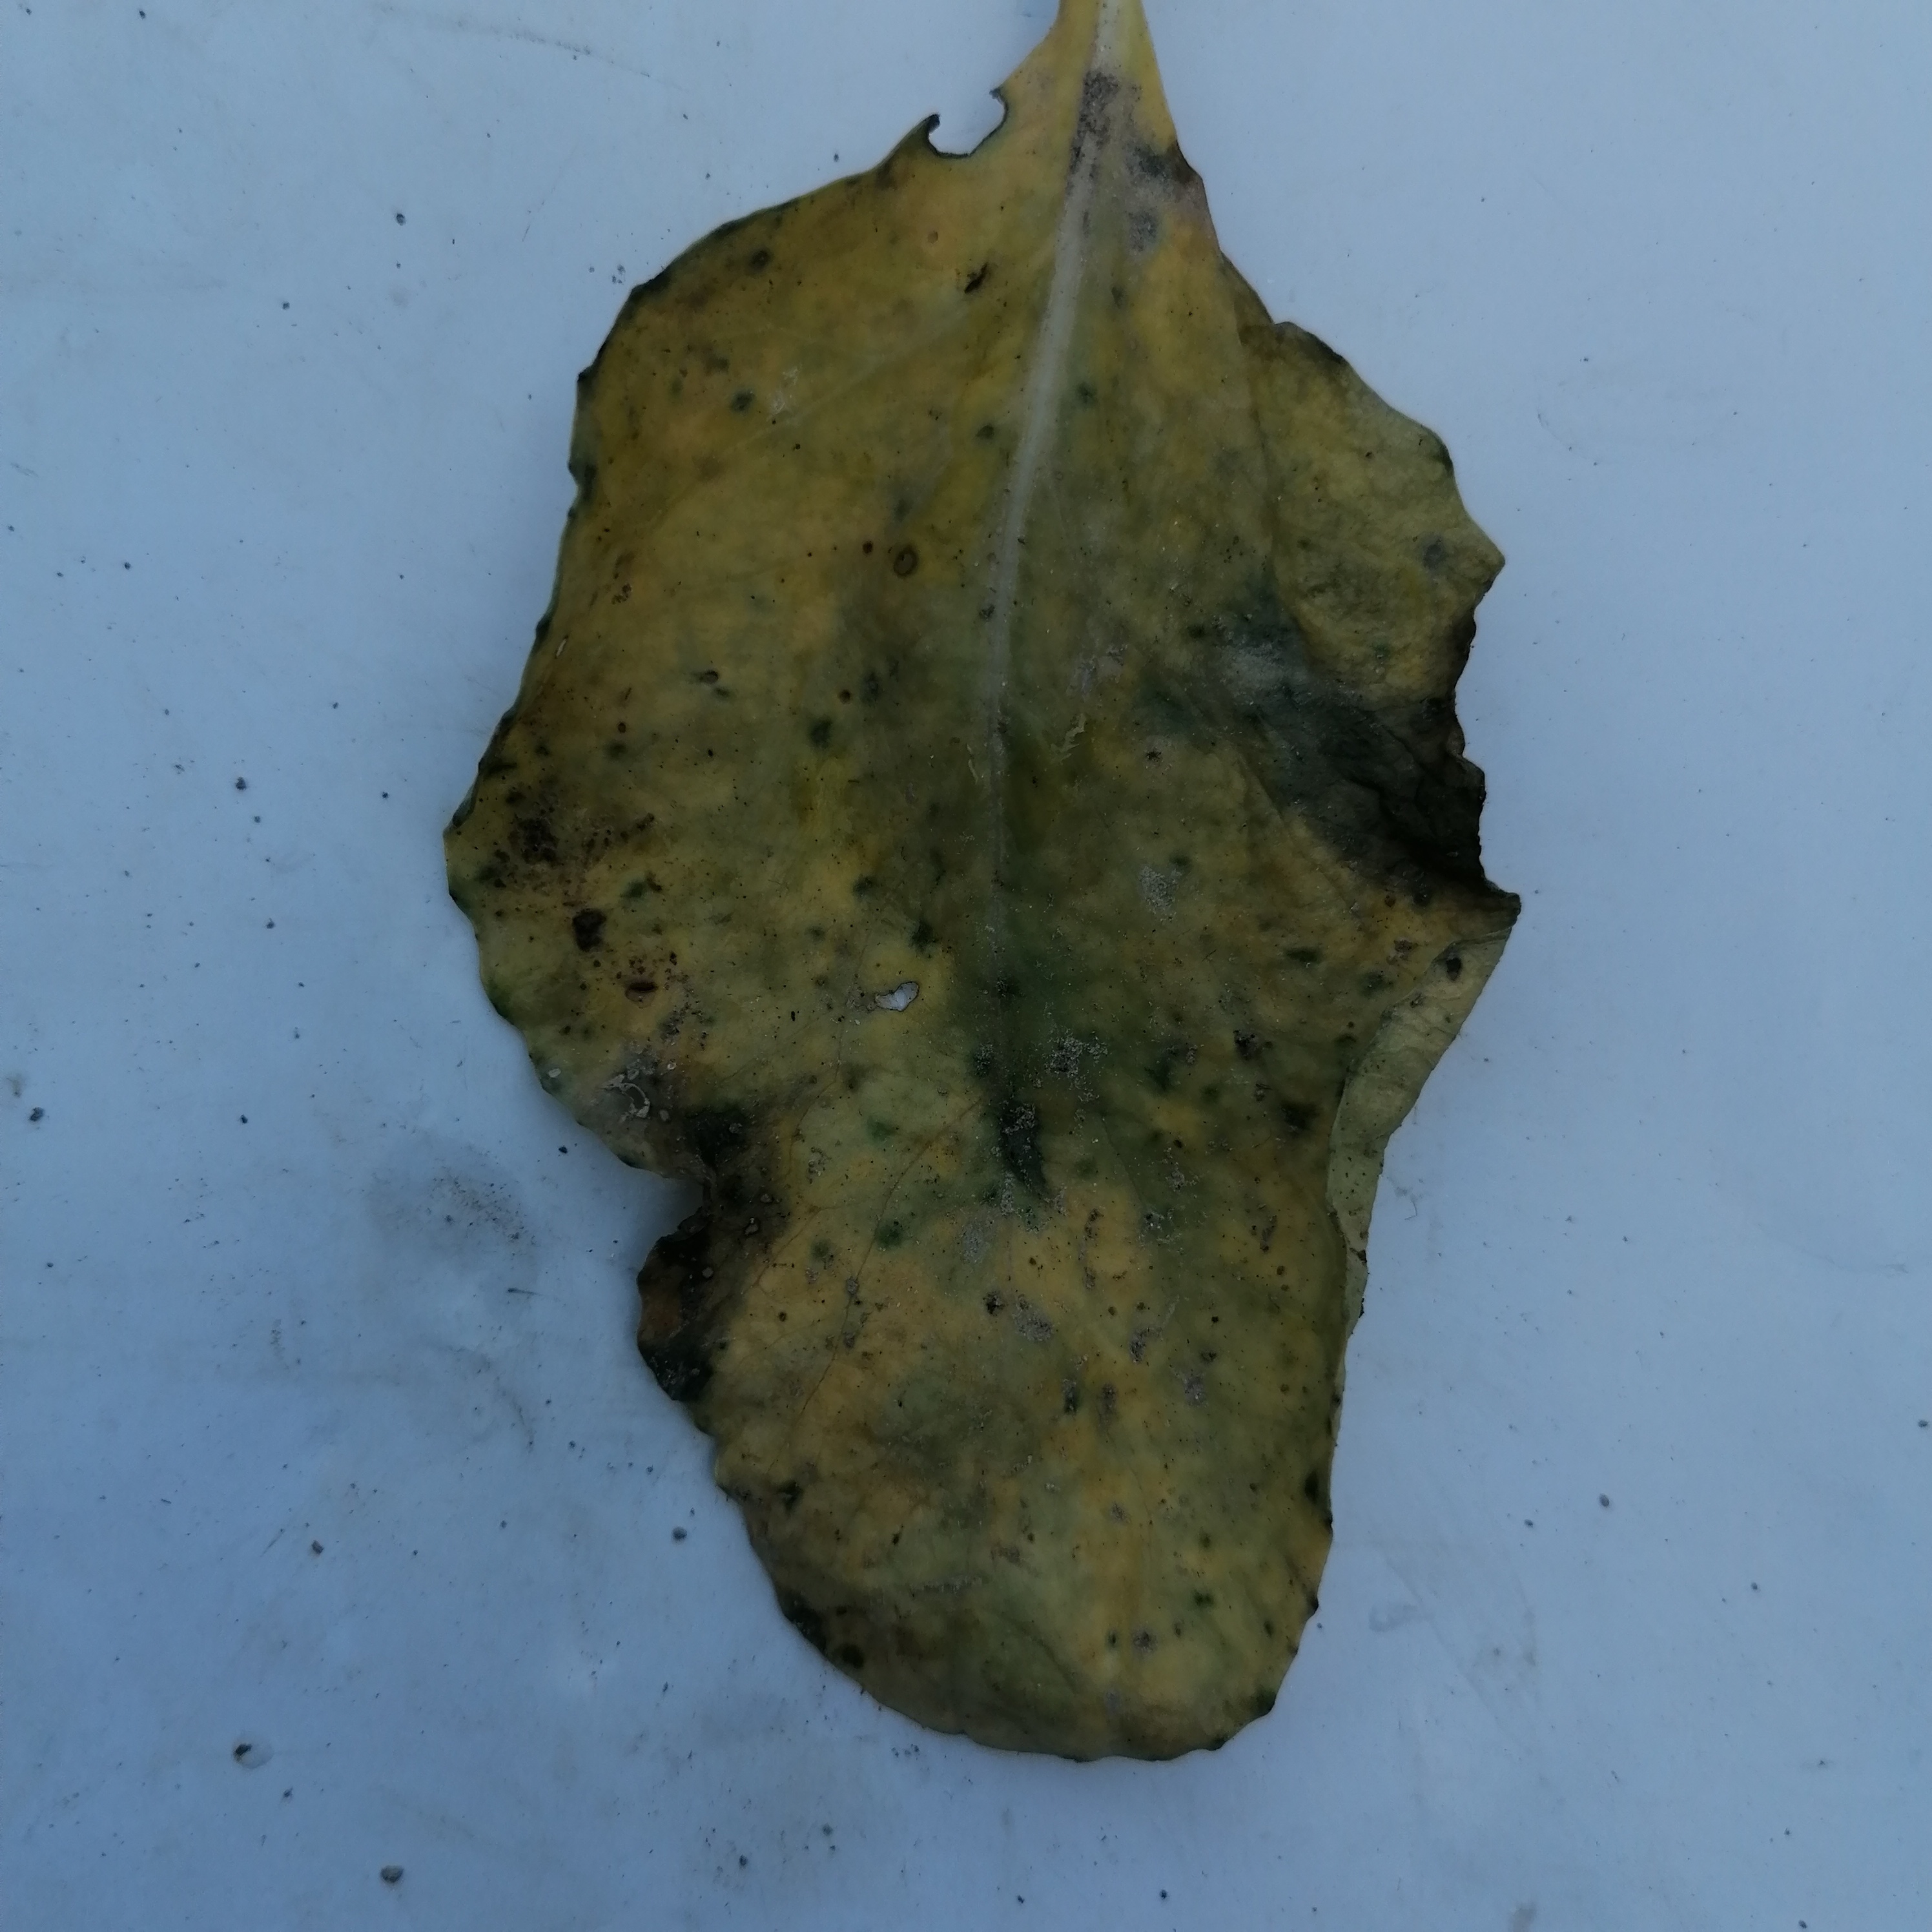
Label: Black Rot